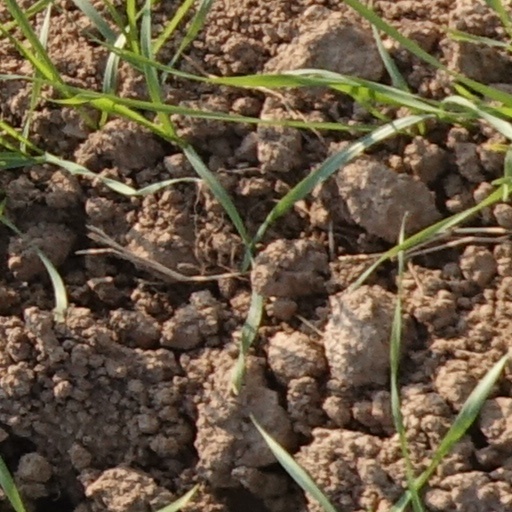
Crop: wheat